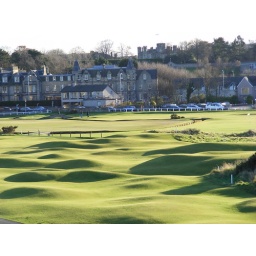
Looking over Himalayas putting green with Swilken bridge in the distance